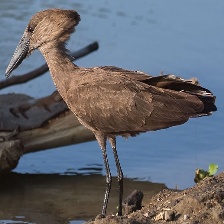
Species: HAMERKOP
Scientific name: SCOPUS UMBRETTA